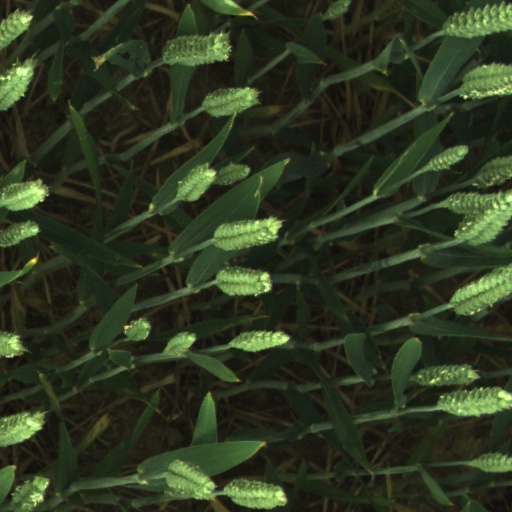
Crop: wheat